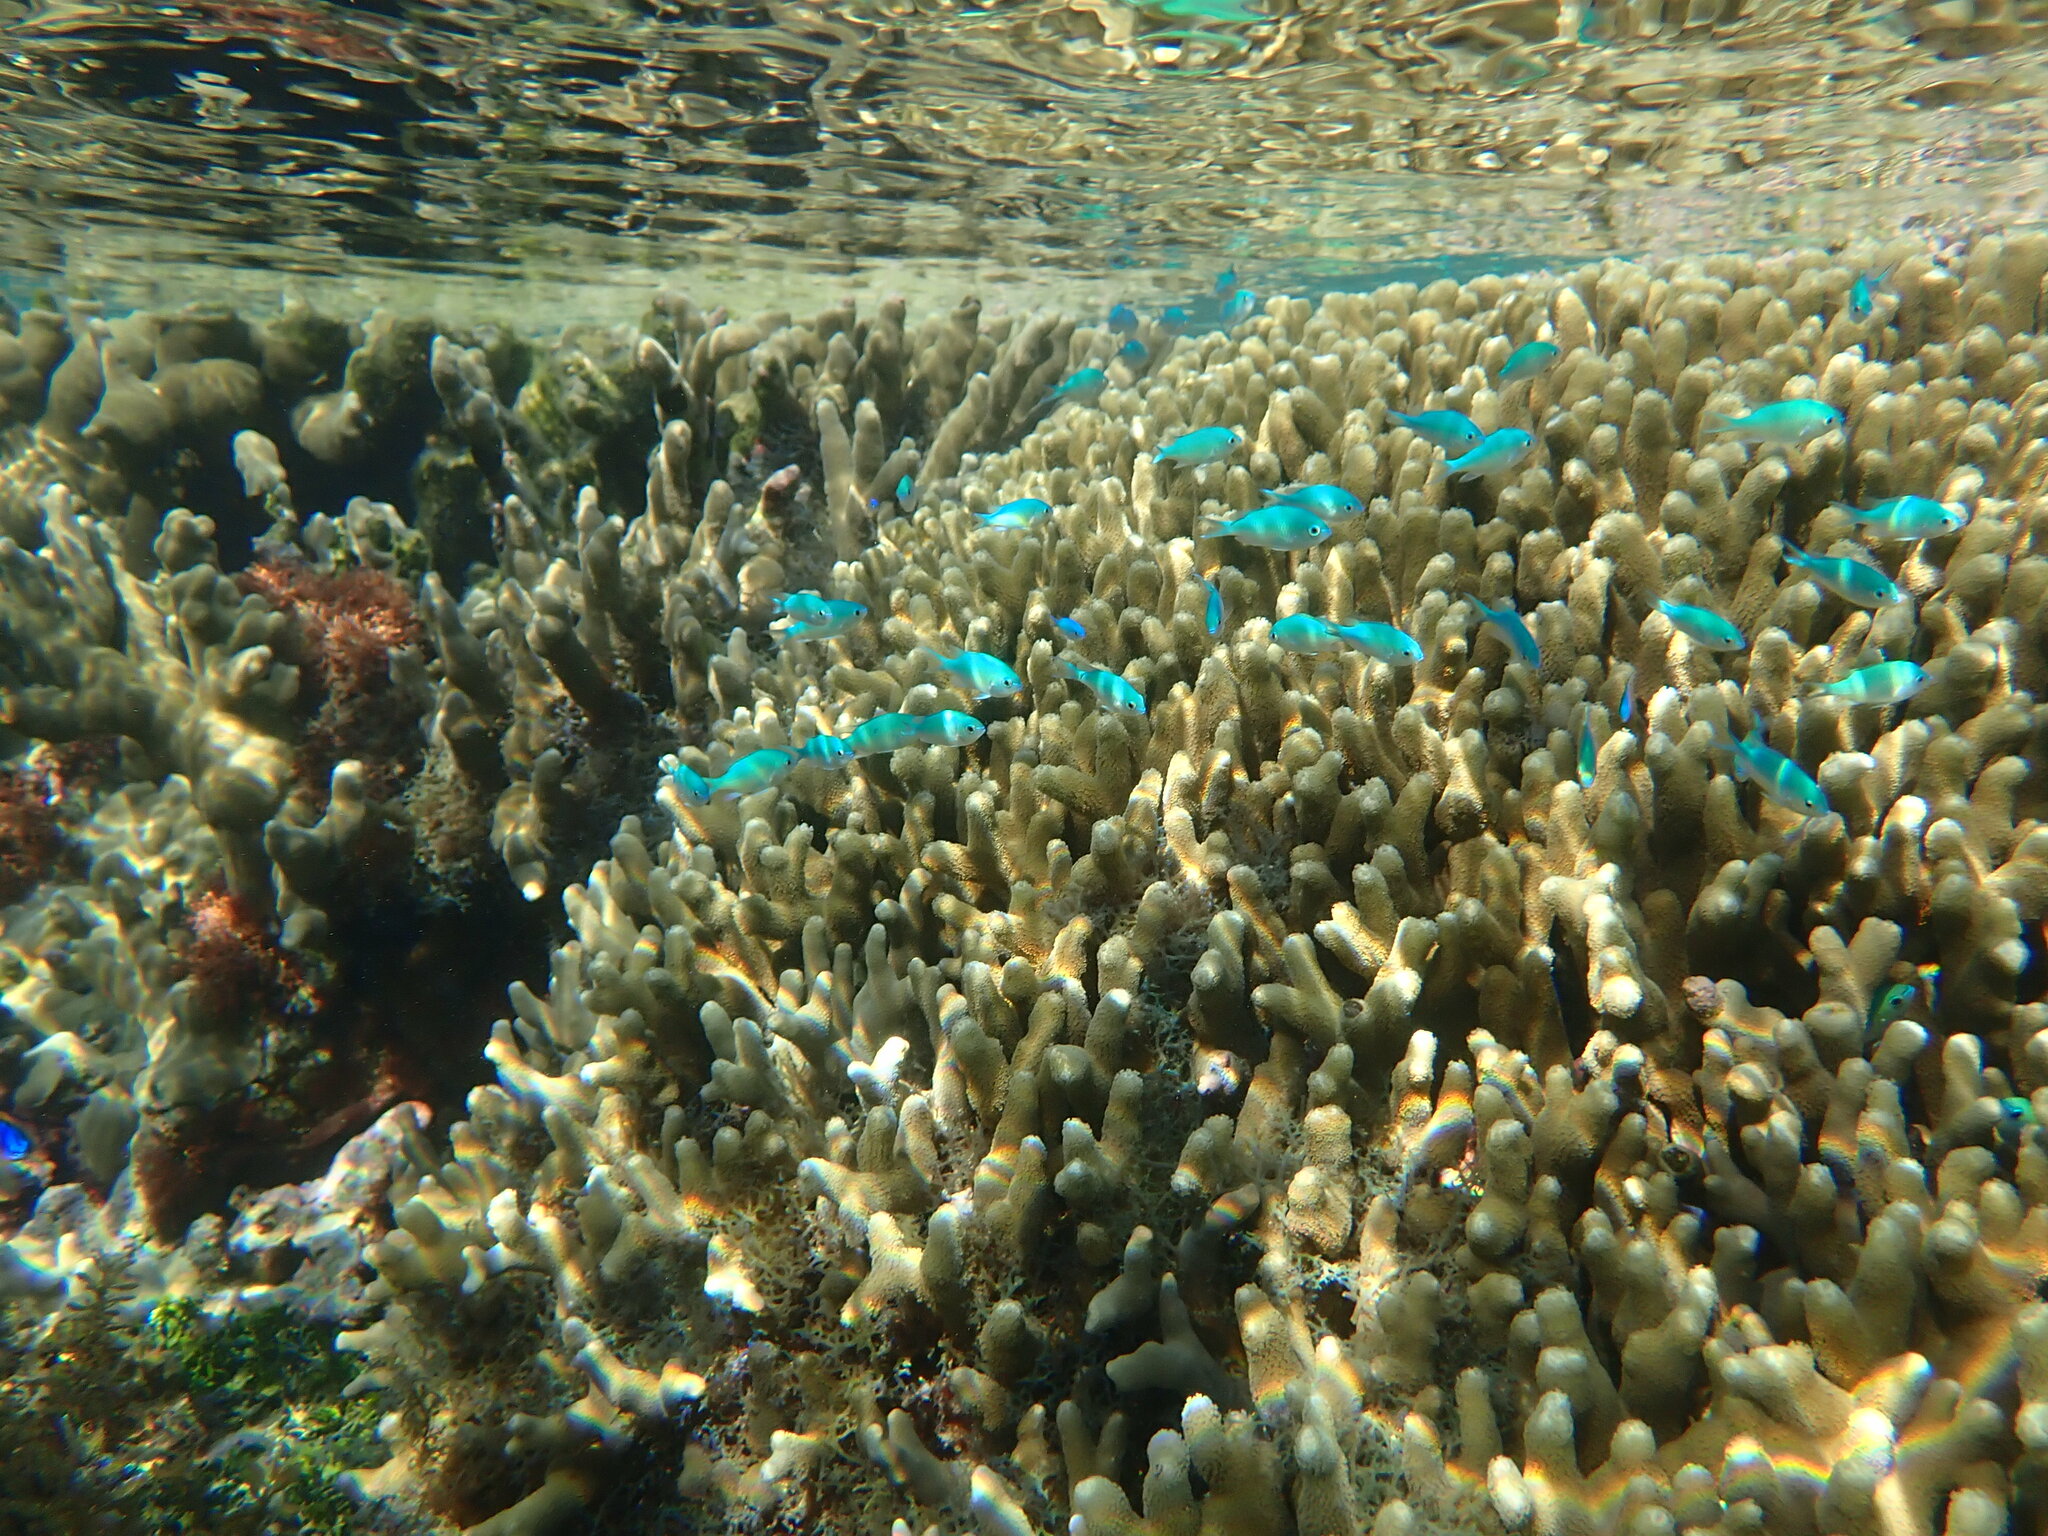
Chromis viridis (Blue-green Chromis)